Australian Women's Twenty20 Cup

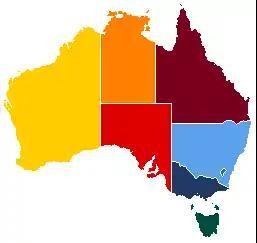
Map of Australia with each state/territory shaded in its cricket team's main colour.

The Australian Women's Twenty20 Cup featured the same seven teams that competed in the Women's National Cricket League from the corresponding period of 2009 to 2015. In addition to each team's primary ground, matches were also played at a wide variety of alternate and boutique venues.